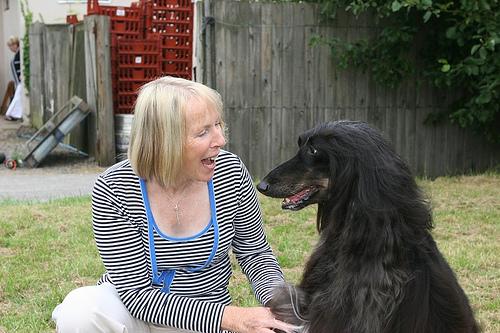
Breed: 222-n000013-Afghan_hound